List of World War I Memorials and Cemeteries in Alsace

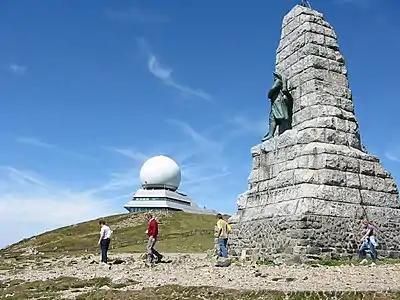
Monument on Grand Ballon

At there is a small French national memorial chapel built on the site of a French observation and machine gun post. The plaque states that it was erected by Souvenir Français in 1951 and dedicated to Joan of Arc in memory of the dead of the 7th Infantry Division (France) and the .